Jean-Marc Coicaud

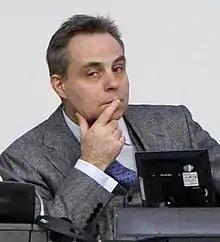
Jean-Marc Coicaud in 2010

Jean-Marc Coicaud is a French and American legal and political theorist focusing on global issues, among numerous other topics. He is Professor of Law and Global Affairs at Rutgers University and a Global Ethics Fellow at the Carnegie Council for Ethics in International Affairs. He is an elected member of the Academia Europaea (the European Academy of Arts and Sciences). Over the years, he has lived and worked in Europe, the Americas (the United States and Latin America), and Asia (Japan, China, and Taiwan). His professional trajectory has combined serving as a policy practitioner at the national, regional, and global levels, and as a scholar and professor in academia.